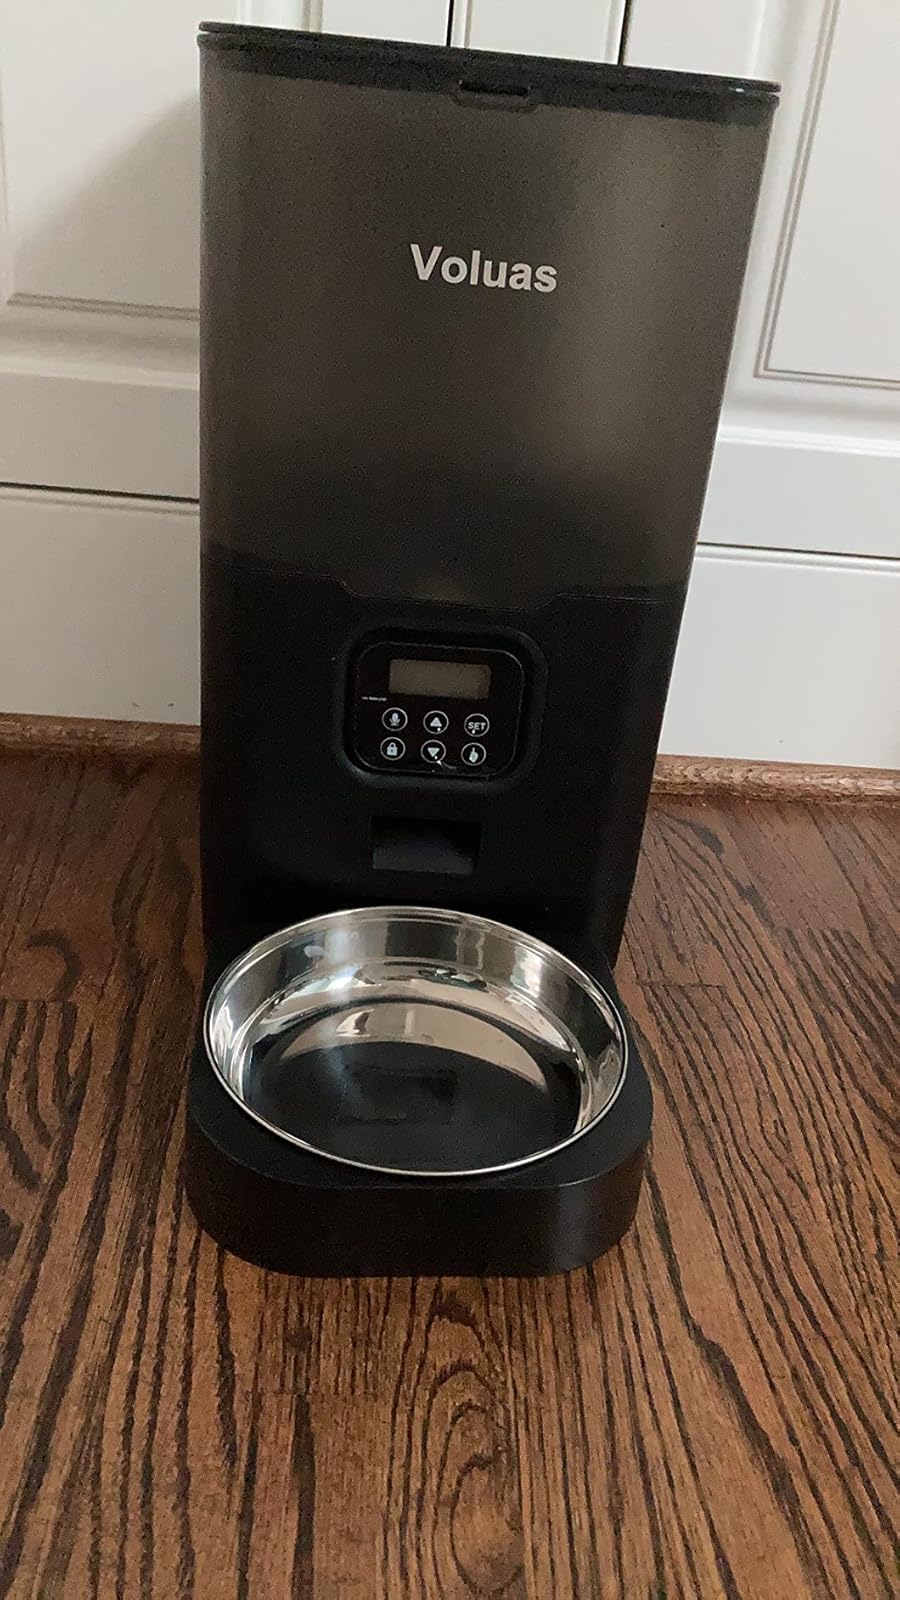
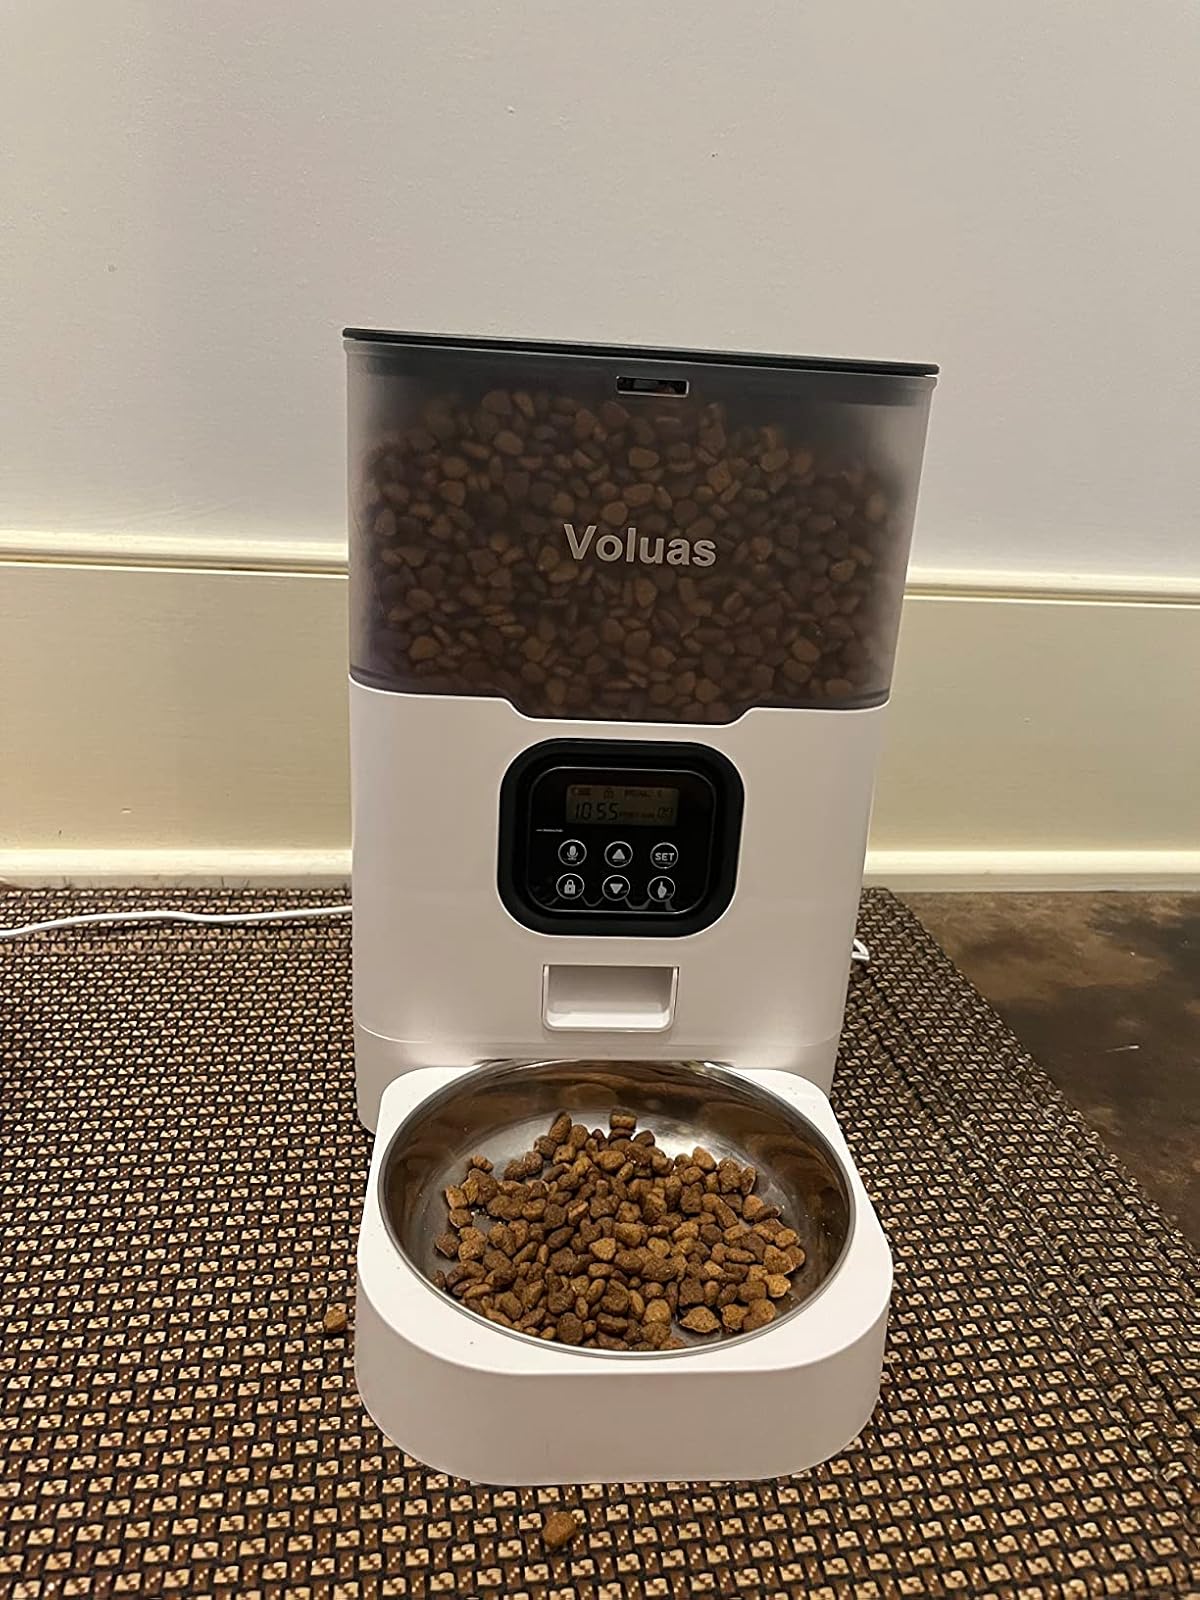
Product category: items_feeder
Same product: no